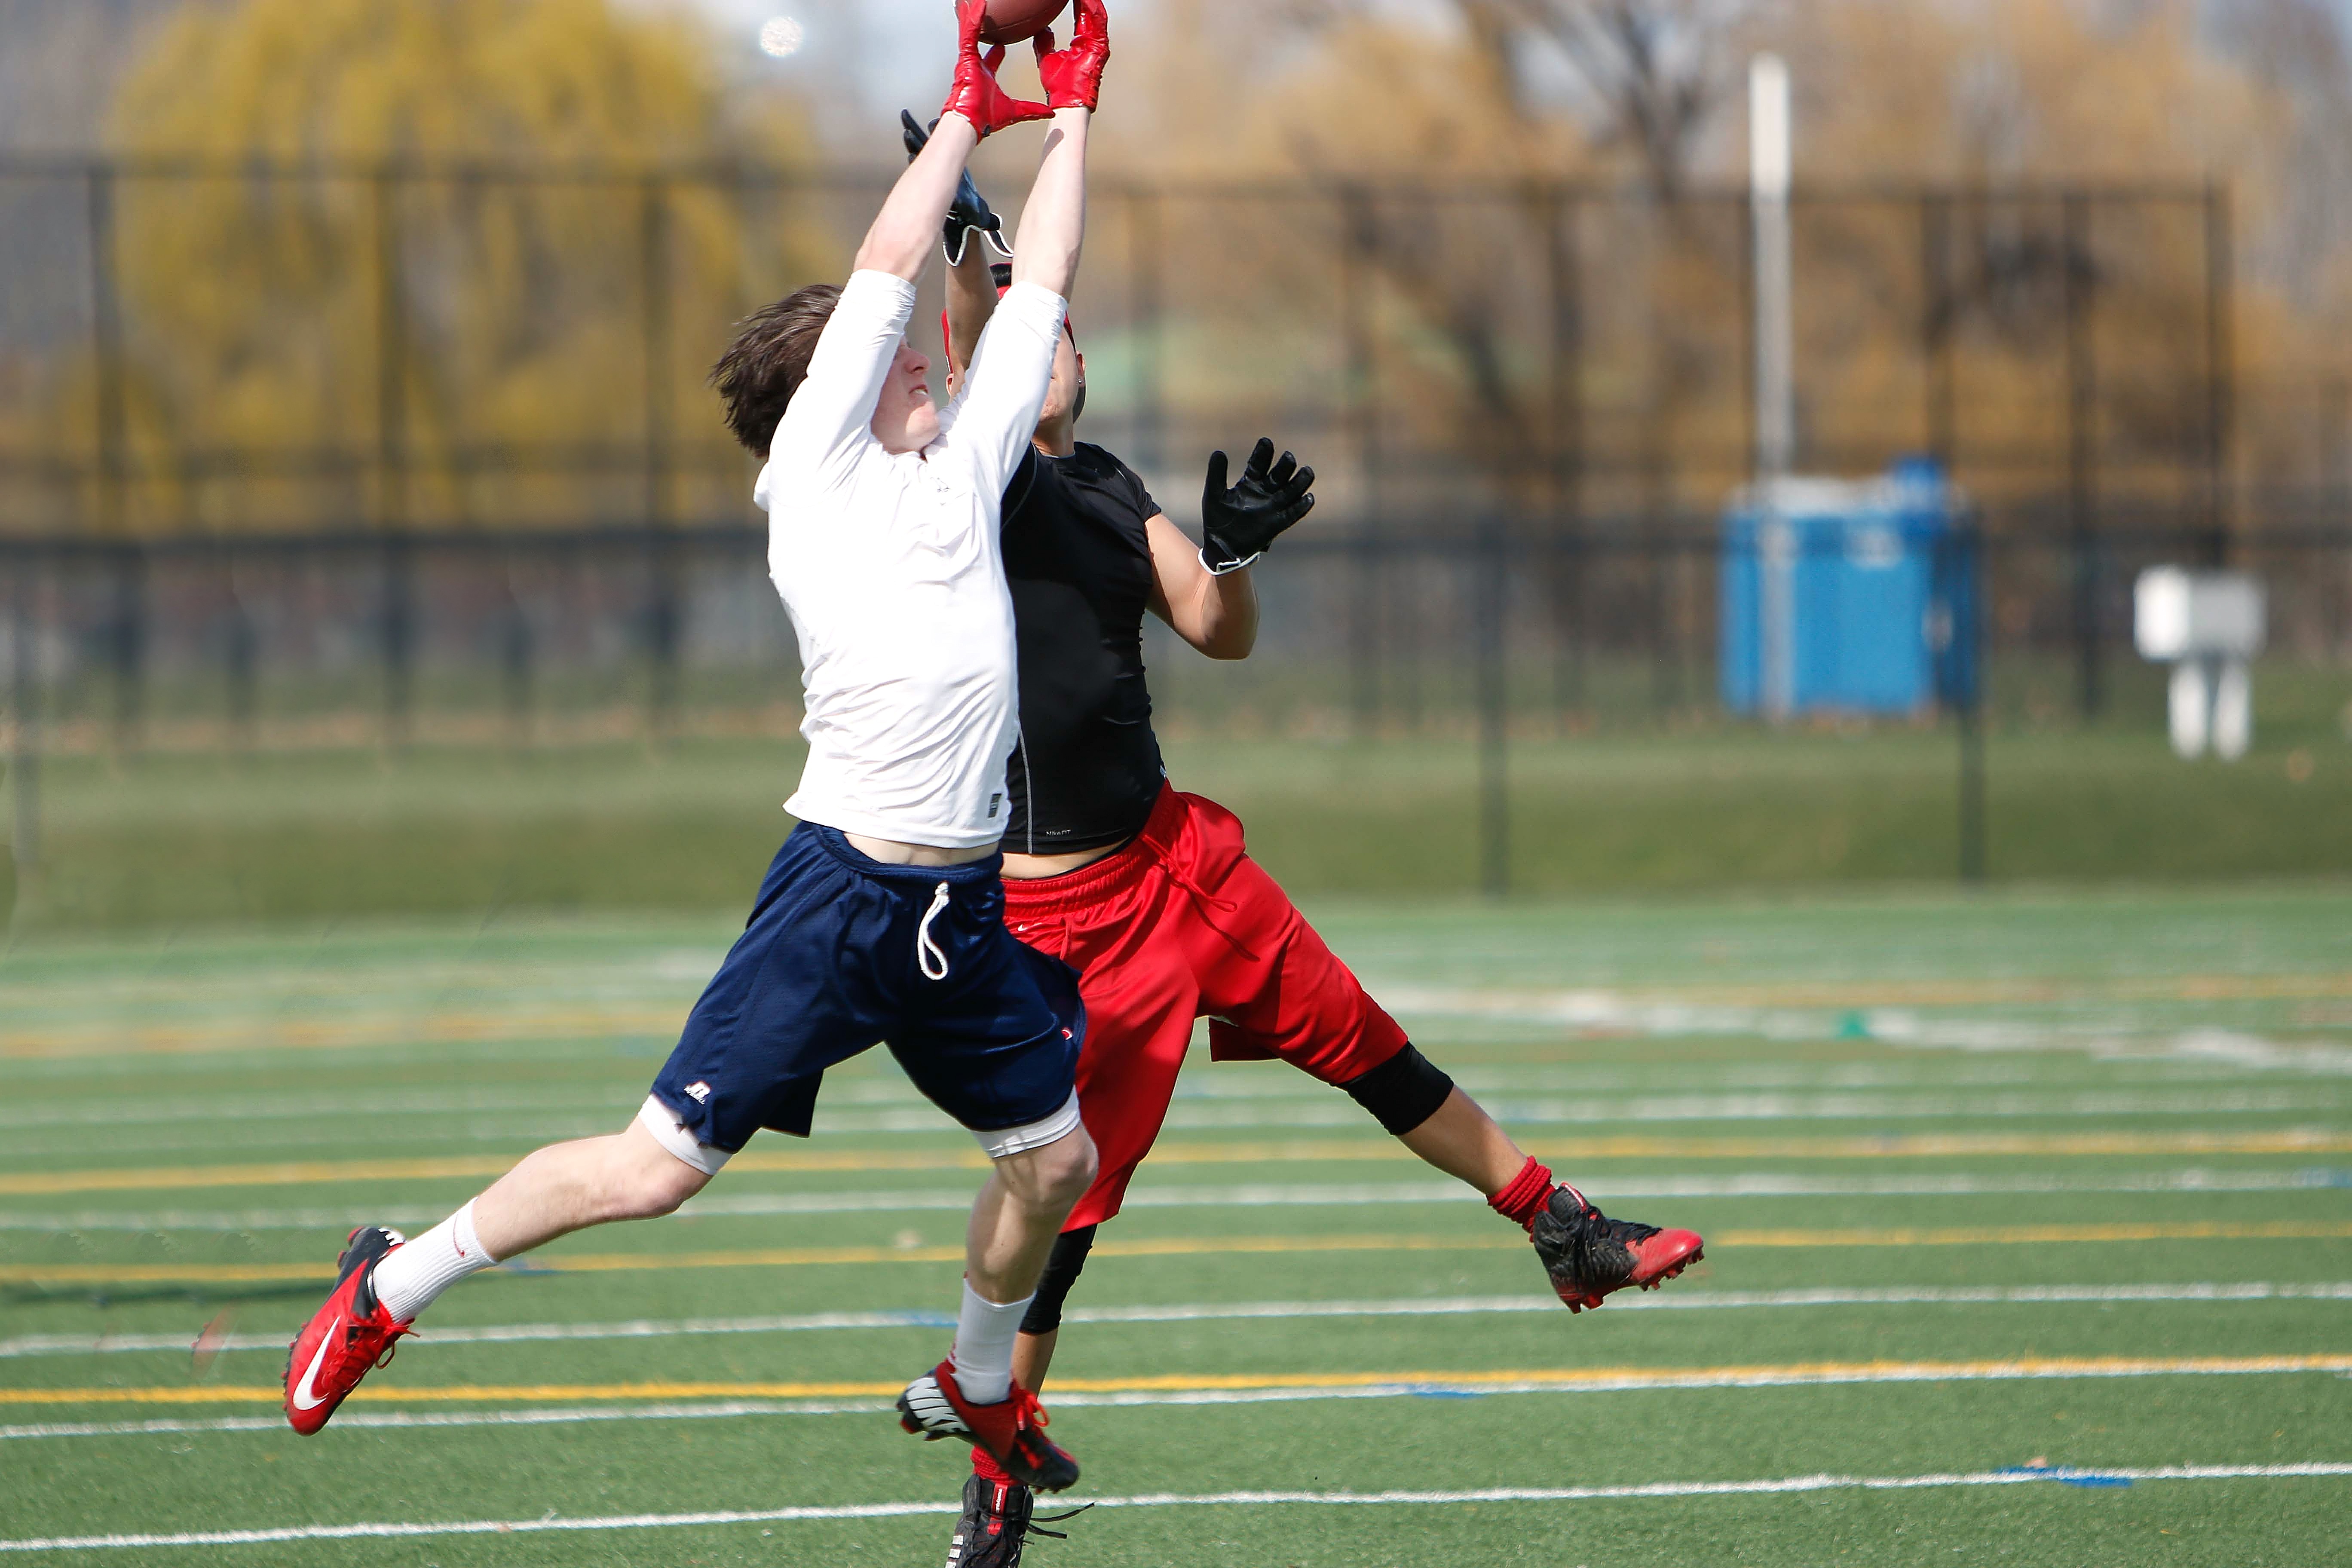
outdoor, sport, field, game, play, male, young, green, youth, flag, action, soccer, football, fitness, player, activity, competition, sports, ball, championship, athletics, athletes, tournament, kick, defender, receiver, football player, ball game, team sport, pass play, flag football, competition event